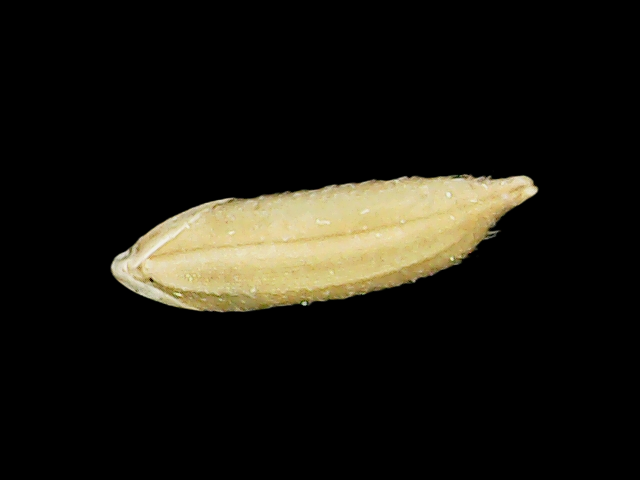
Rice variety: Binadhan12